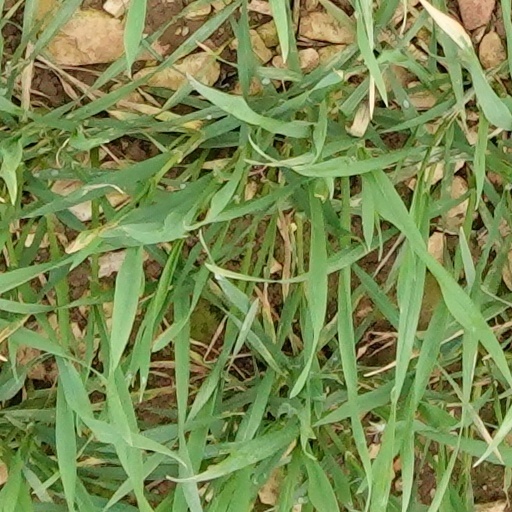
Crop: wheat